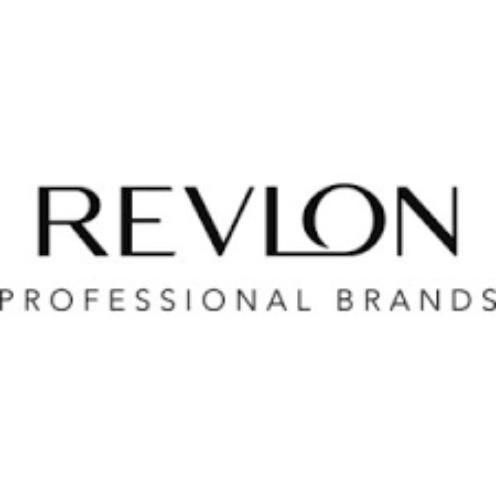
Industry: Necessities